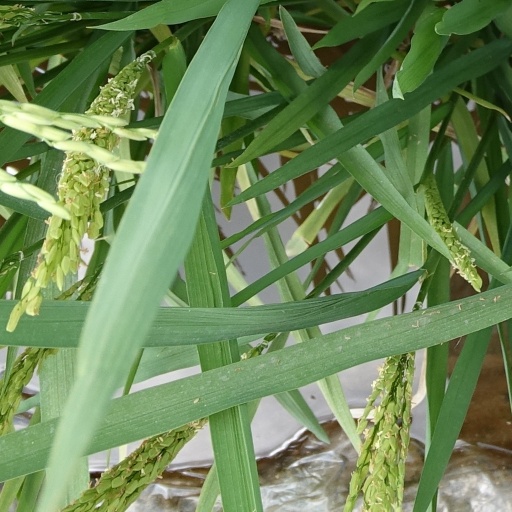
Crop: rice